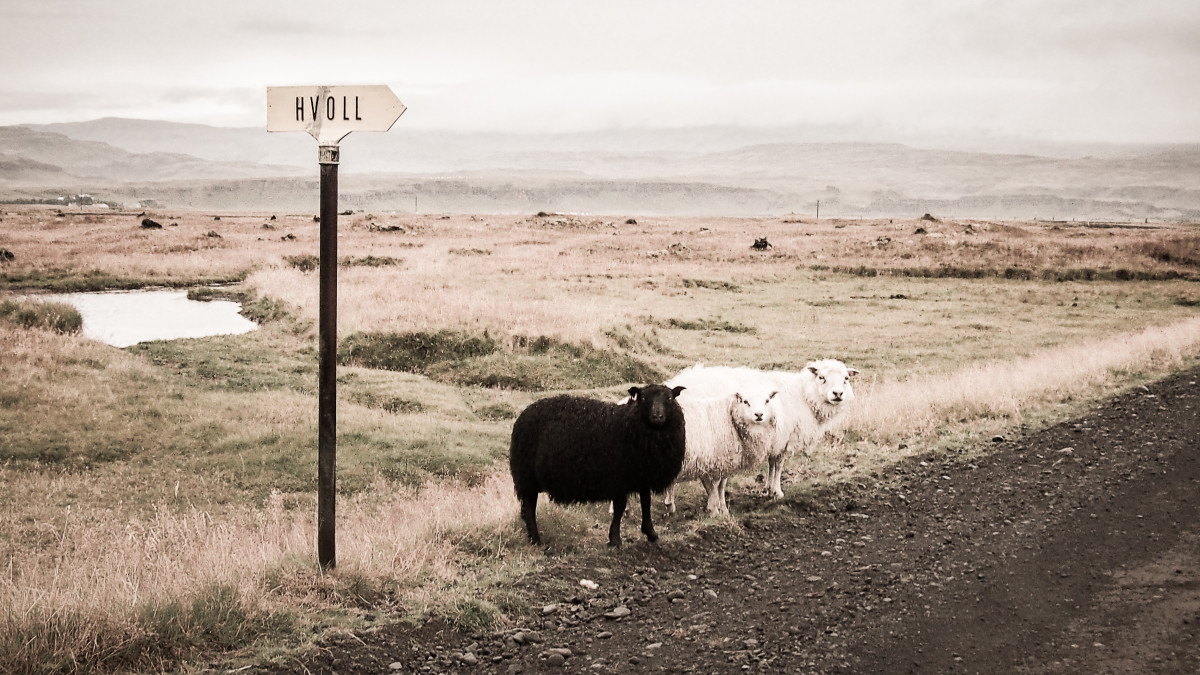
Tags: sea, dirt road, wildlife, sign, herd, sheep, plain, grassland, habitat, steppe, rural area, natural environment